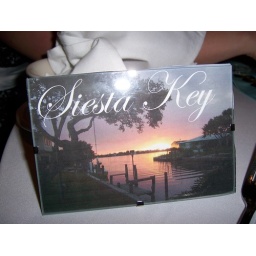
each table was named after a beach in Florida